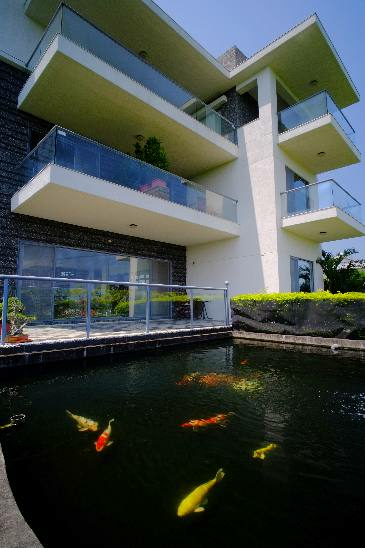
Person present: No